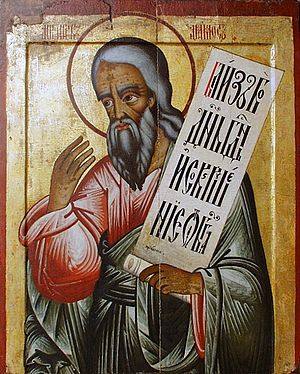
Amos' Bog
Ikon af Amos.
Amos' Bog regnes som forfattet af en af de tolv små profeter.